2013 Big Ten Conference football season

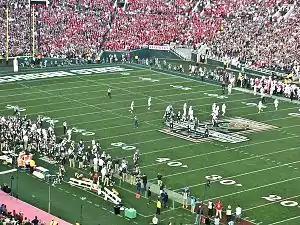
Michigan State defeated Stanford in the Rose Bowl Game on January 1, 2014

The 2013 Big Ten Conference football season was the 118th season for the Big Ten. The conference began its season on Thursday, August 29, as Minnesota and Indiana began their 2013 season of NCAA Division I FBS (Football Bowl Subdivision) competition. Michigan State began their season the following day, and the rest of the conference began their season on September 1.